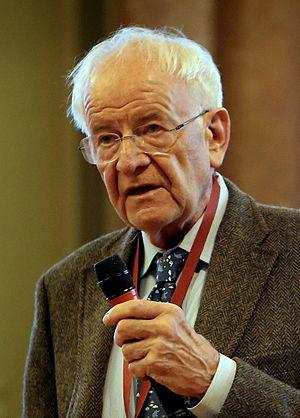
Roman Wladimir Jackiw est un physicien théoricien américain d'origine polonaise. Professeur au Massachusetts Institute of Technology de 1969 jusqu'à sa retraite, il y obtient le statut de professeur émérite en 2013.